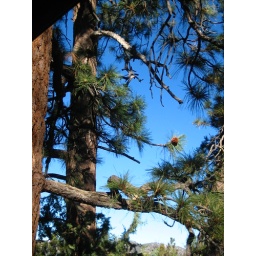
from the big bear cabin!...actually the trees are filled with woodepeckers that wake us in the morning...its good